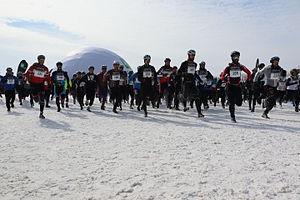
Pentathlon des neiges 2015, départ du défi longue distance Opticité. Québec, Québec, Canada
Le pentathlon des neiges est une épreuve créée par Jean-Charles Ouellet, au Lac-Beauport, en 2005.